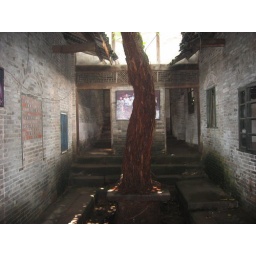
The house was built around the tree, there was a hole in the roof so it could stick out.